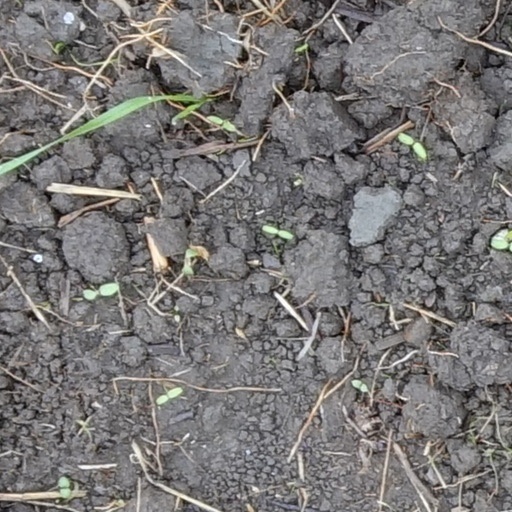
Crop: wheat